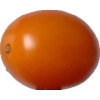
Label: tomato_cherry_orange